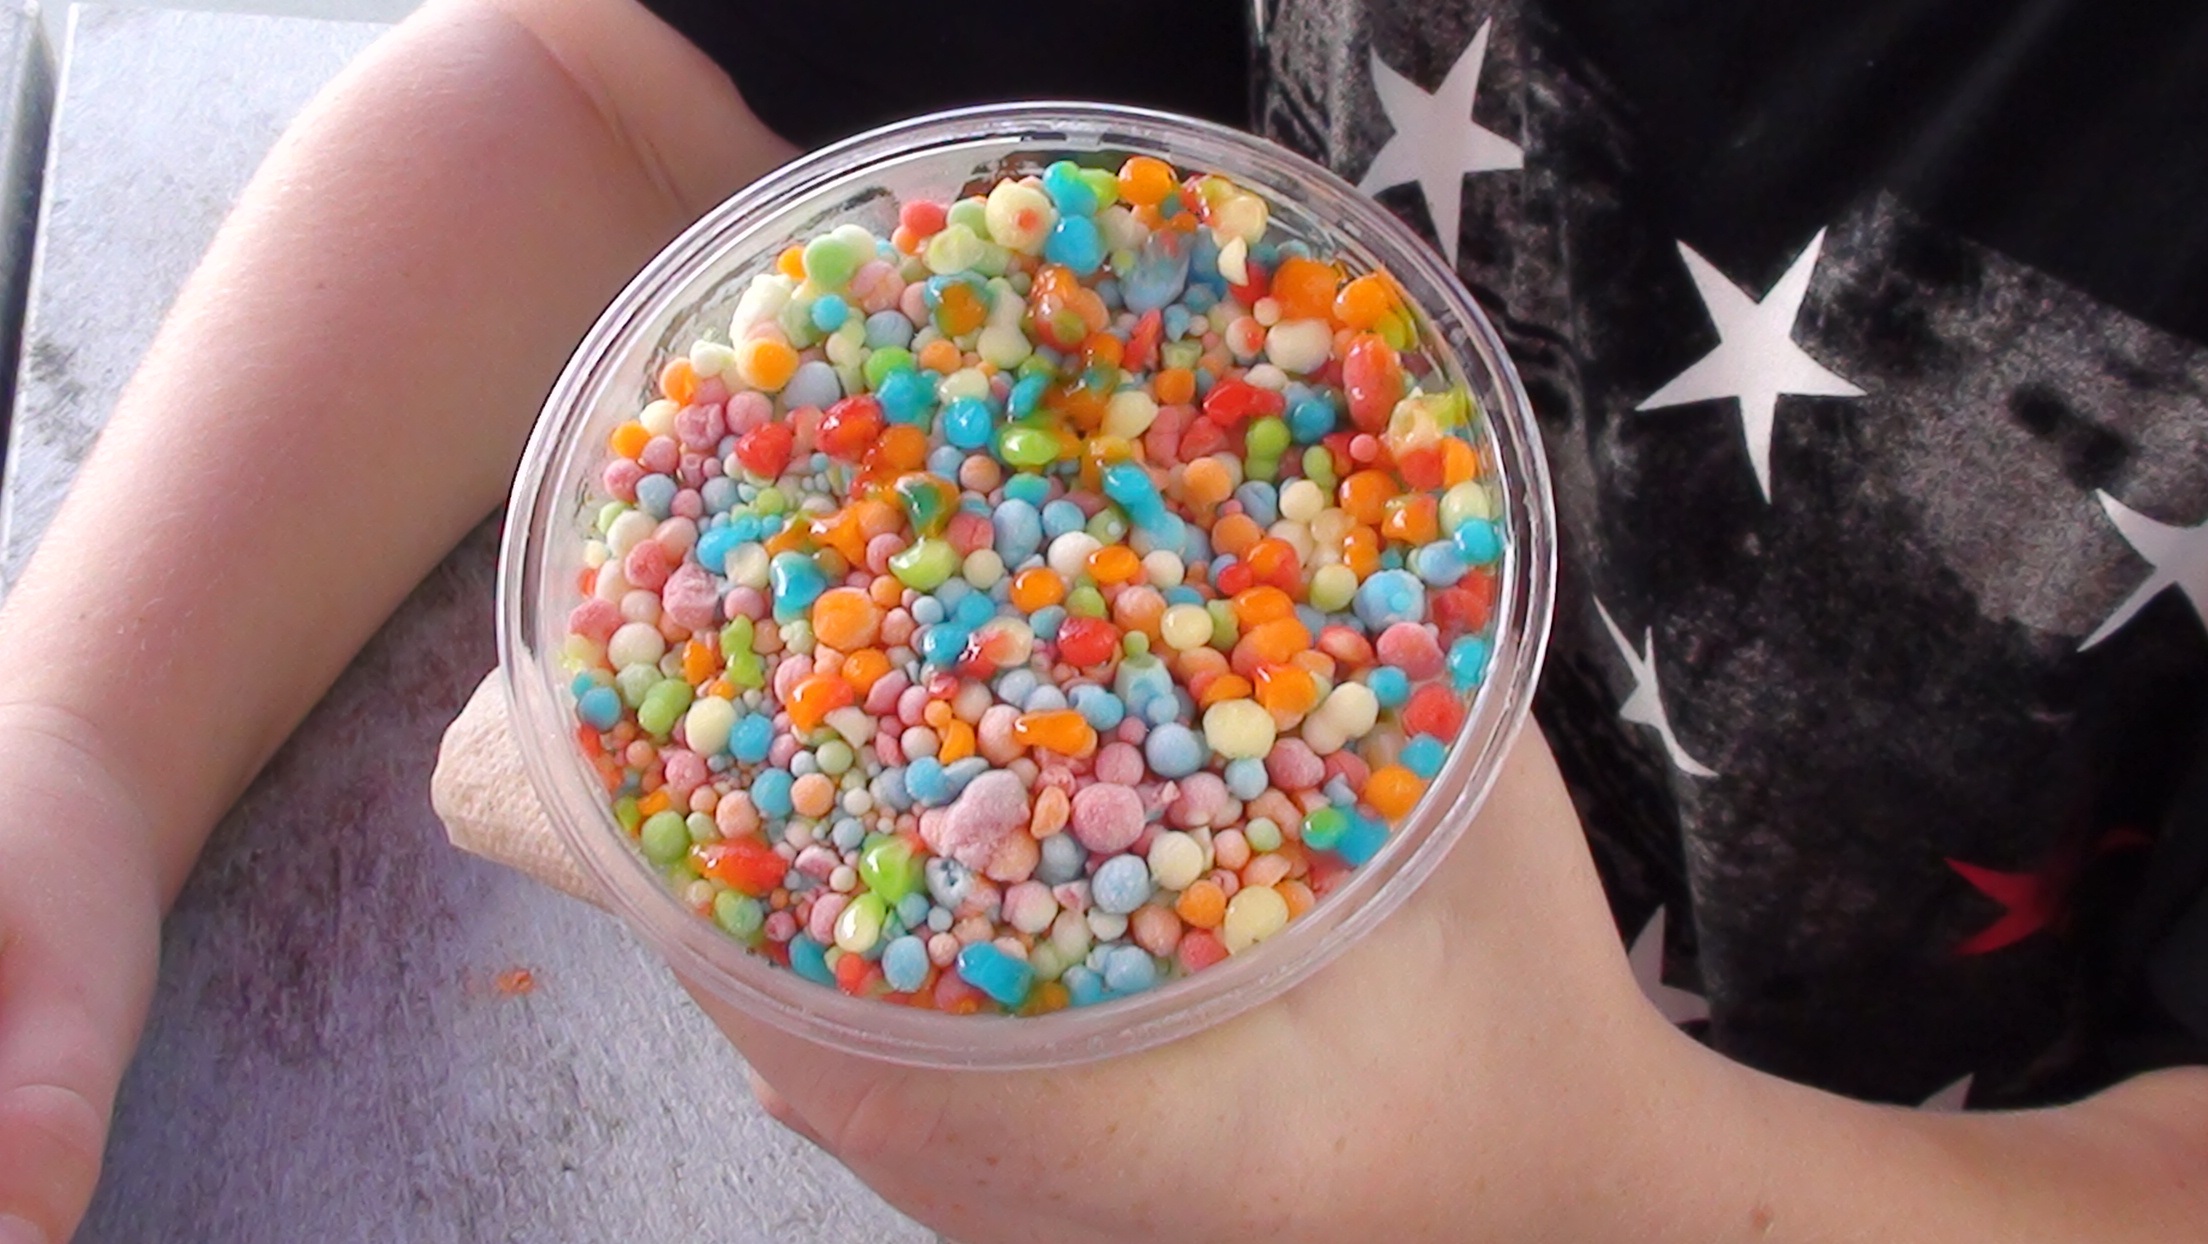
cold, sweet, ice, food, ice cream, dessert, candy, sweetness, treat, sprinkles, confectionery, snack food